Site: brandenburg
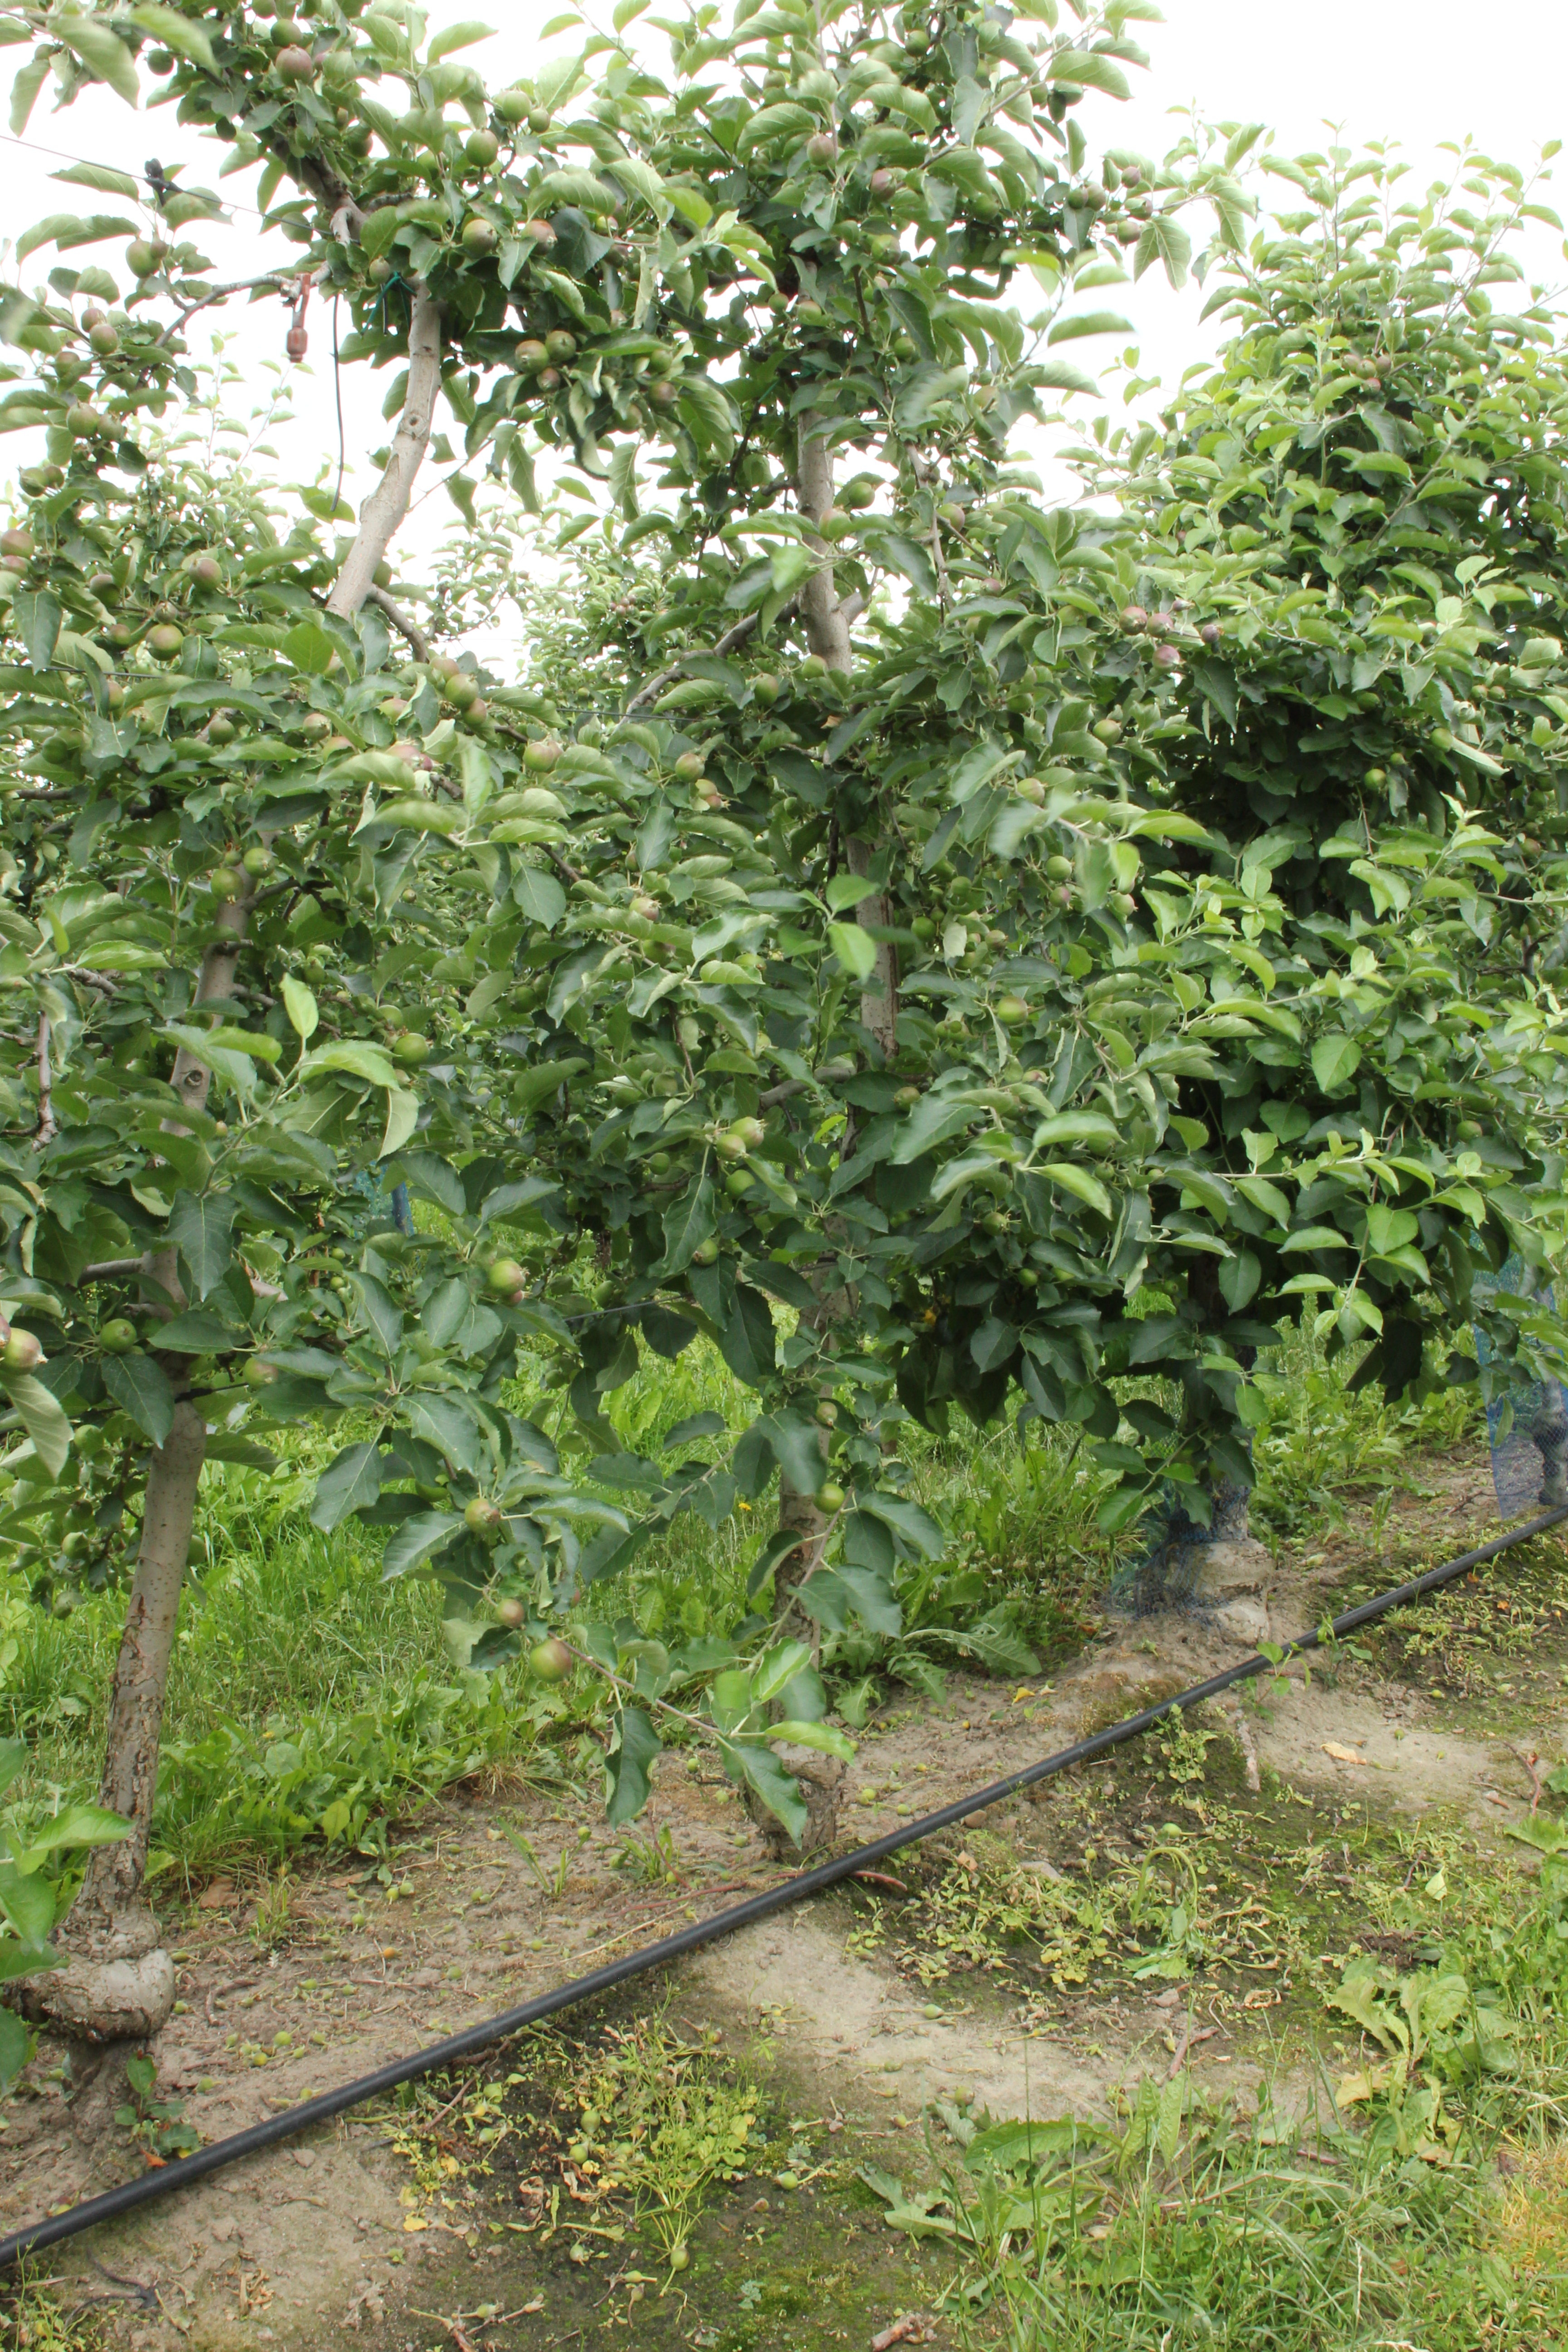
Growth stage (BBCH 73): Development of fruit